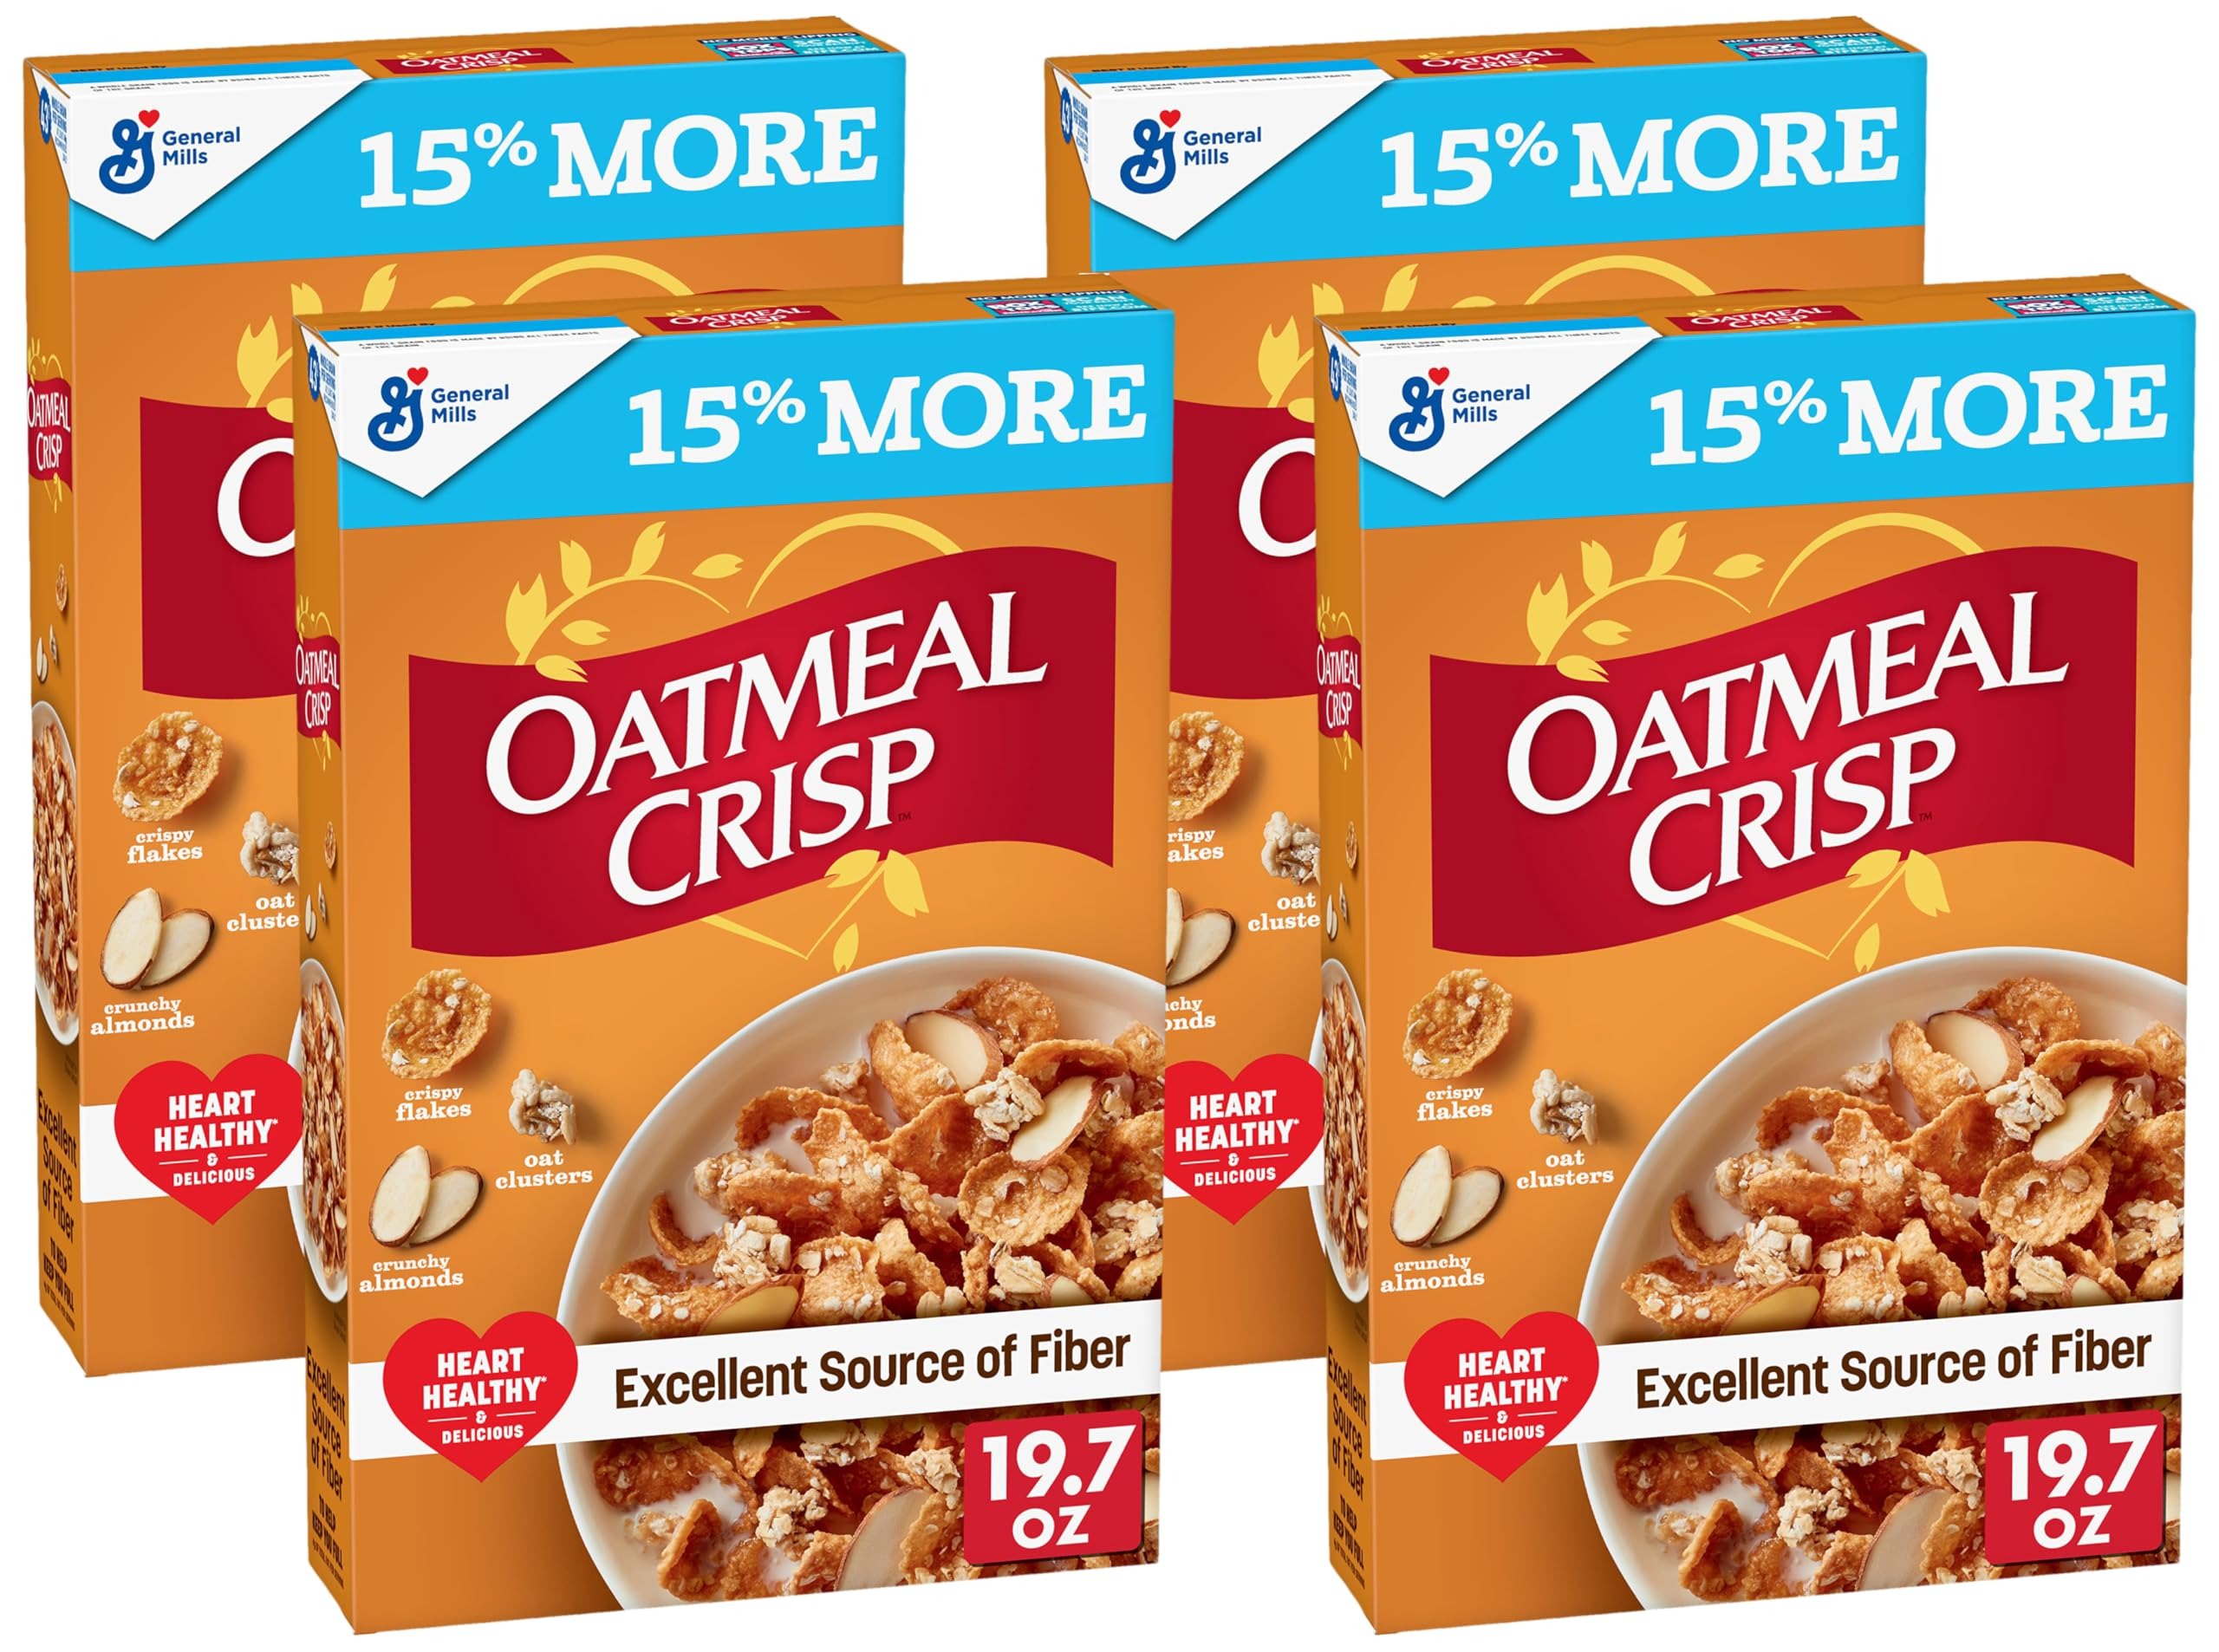
Item Name: Oatmeal Crisp Breakfast Cereal with Almonds & Oat Clusters, Whole Grain, 19.7 oz (Pack of 4)
Bullet Point 1: The below information is per pack only
Bullet Point 2: BREAKFAST CEREAL: Oatmeal Crisp Cereal, featuring the goodness of oatmeal with a crunch. It's made with whole wheat and oat flakes, crunchy almond pieces and oat clusters
Bullet Point 3: HEART HEALTHY and delicious: diets rich in whole grain foods and other plant foods, and low in saturated fat and cholesterol may help reduce the risk of heart disease
Bullet Point 4: EXCELLENT SOURCE OF FIBER to help keep you full. Kick off your day with fiber and only 4 grams of total fat per serving
Bullet Point 5: MADE WITH 42g WHOLE GRAIN PER SERVING with at least 48 grams recommended daily
Bullet Point 6: CONTAINS: ONE 19.7oz BOX Oatmeal Crisp
Value: 78.8
Unit: Fl Oz

Price: 40.58